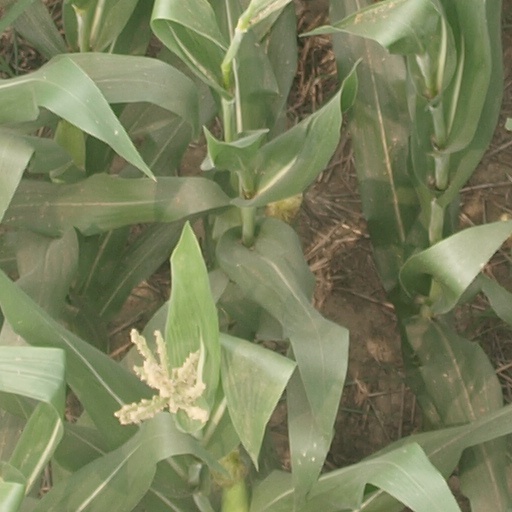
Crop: maize; corn